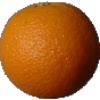
Label: Orange 1